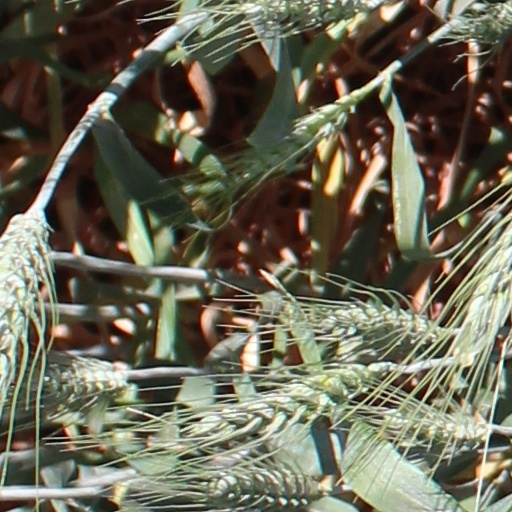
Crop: wheat